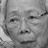
Emotion: sad